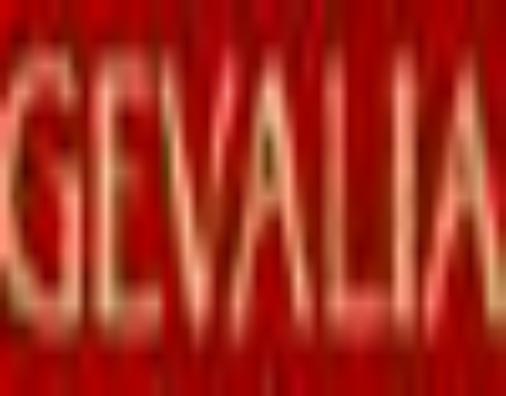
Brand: Gevalia
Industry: Food